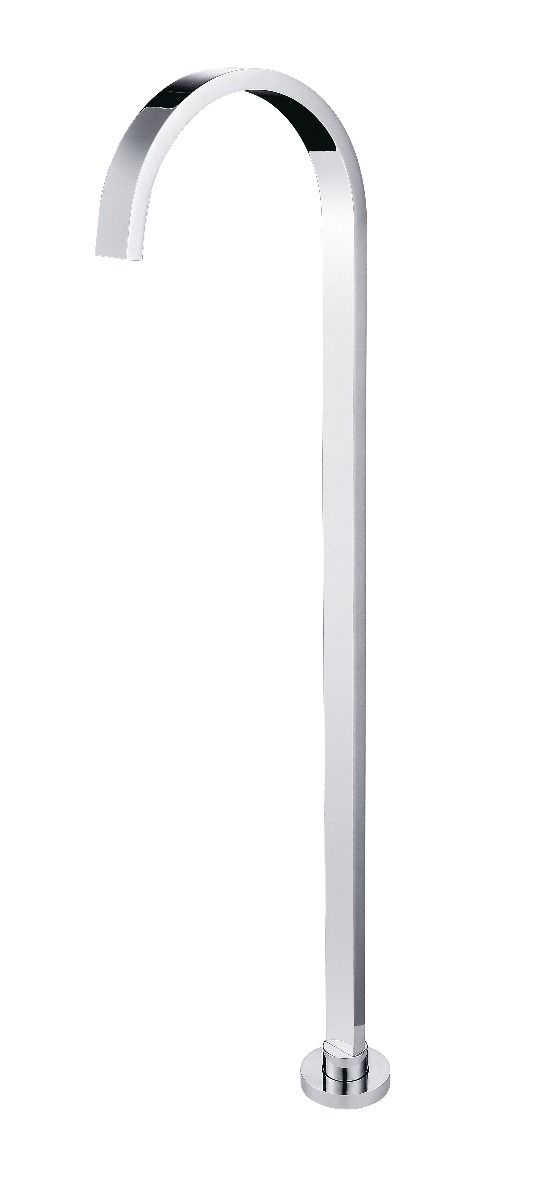
Chrome Square Floor Standing Mixer (Brass)
SKU: CH0001.BS Description: This bath spout is unique in it's design. The freestanding spout is attached to the floor, making it a perfect pairing with one of our free s tanding baths. Being a floor mounted spout it allows you to put it anywhere next to the bathtub, while at the same time your walls can remain clutter free. The chrome finish allows for the tap to stand out in your bathroom. Specification: Freestanding chrome Bath Spout Matt Black finished Solid brass water spout Brass support tube Stainless steel bottom cover Bottom Cover Plate height: 12mm Floor mounted Australian Standard and Watermark Certified Easy to install Package Contents: 1 x freestanding bath spout Installation accessories 15 years warranty & 1 year labor warranty
Brand: Aquaperla
Category: Hardware > Plumbing > Plumbing Fixture Hardware & Parts > Faucet Accessories > Faucet Handles & Controls